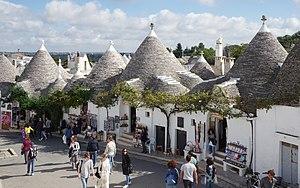
Le trullo représente une forme typique de construction rurale de la Murgia dei Trulli, plateau situé entre les villes de Bari, Brindisi et Tarente dans la région des Pouilles en Italie du Sud.
Le tourisme en Italie est une activité importante de l'économie du pays. Il représente un haut revenu pour l'économie italienne ce qui lui permet de développer certains secteurs de l'économie comme les transports, les infrastructures, le commerce, les services et l'artisanat.